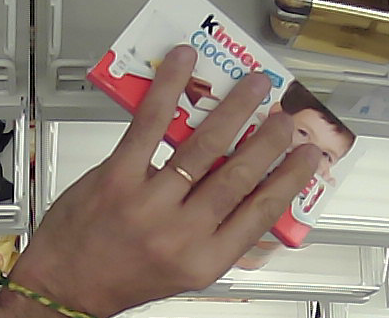
Product: kinder_chocolate